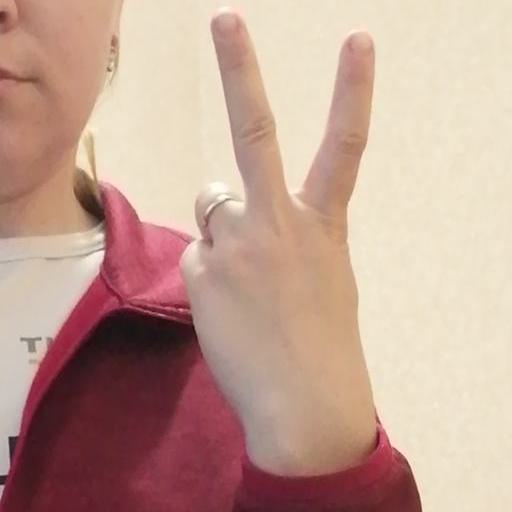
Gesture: peace_inverted